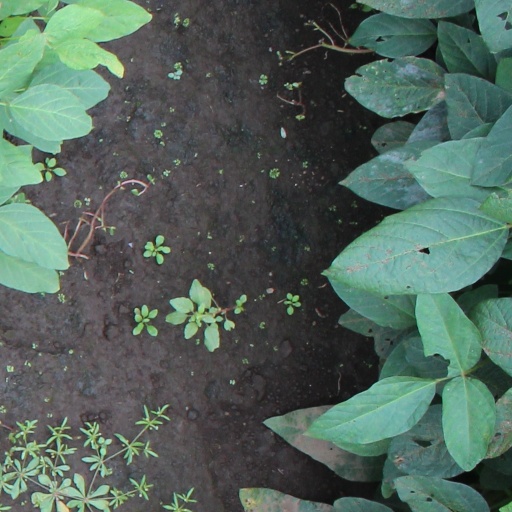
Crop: soybean